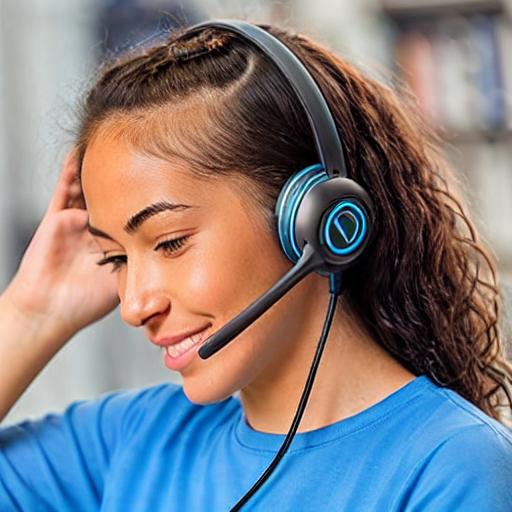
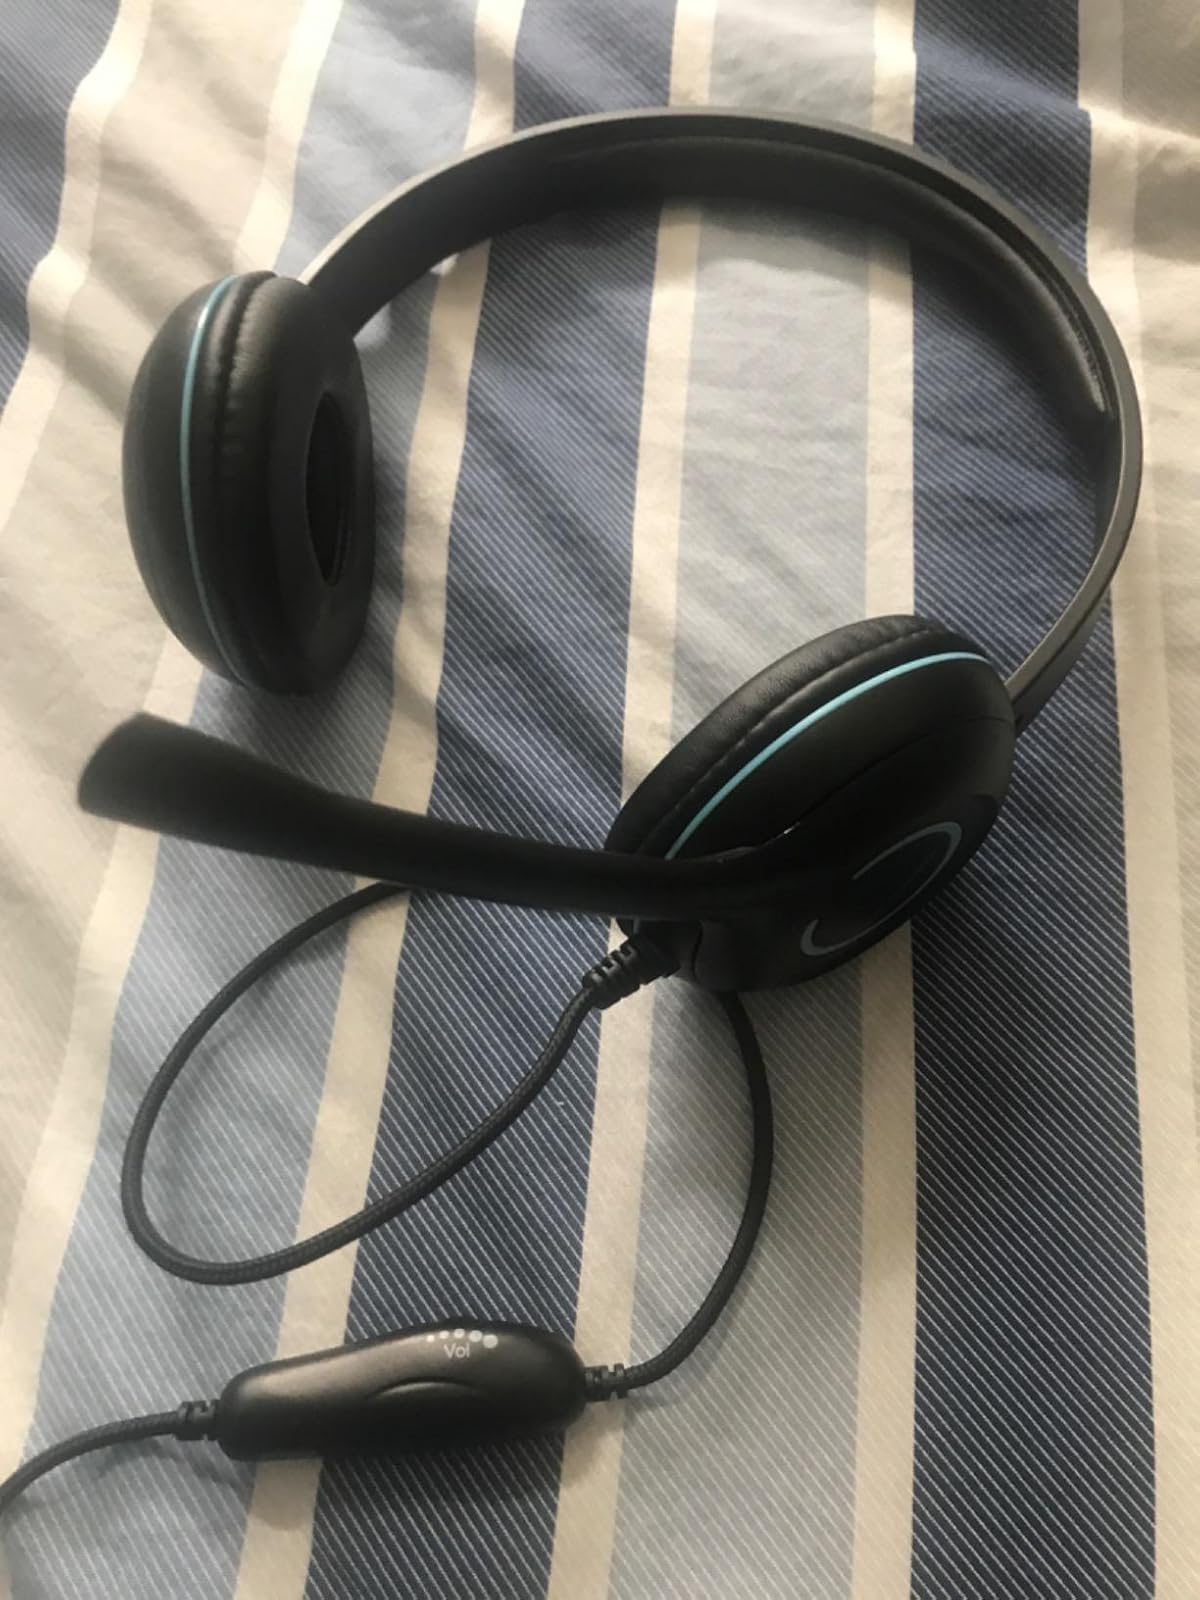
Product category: headphones
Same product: no